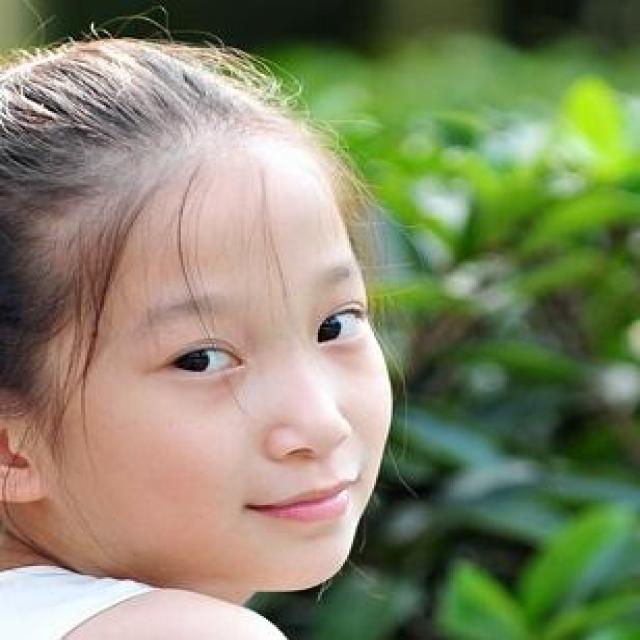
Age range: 0-12